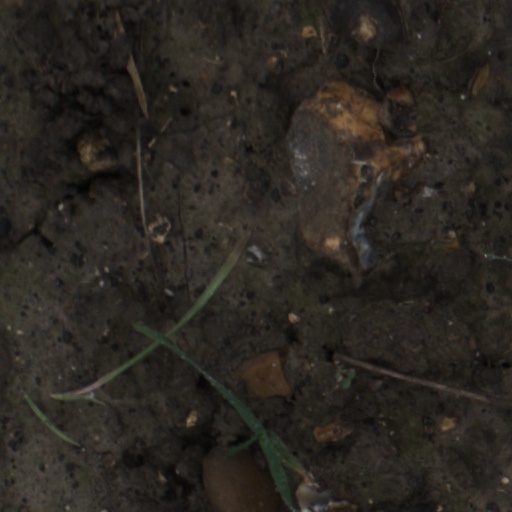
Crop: wheat